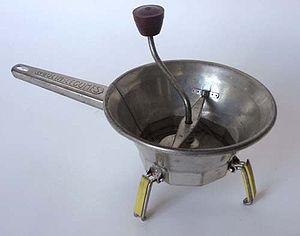
Salon annuel présentant à Paris les innovations en matière d’habitation et d’équipement, le salon des arts ménagers est apparu en 1923 et a connu un record de fréquentation au milieu des années 1950. Il a disparu en 1983.